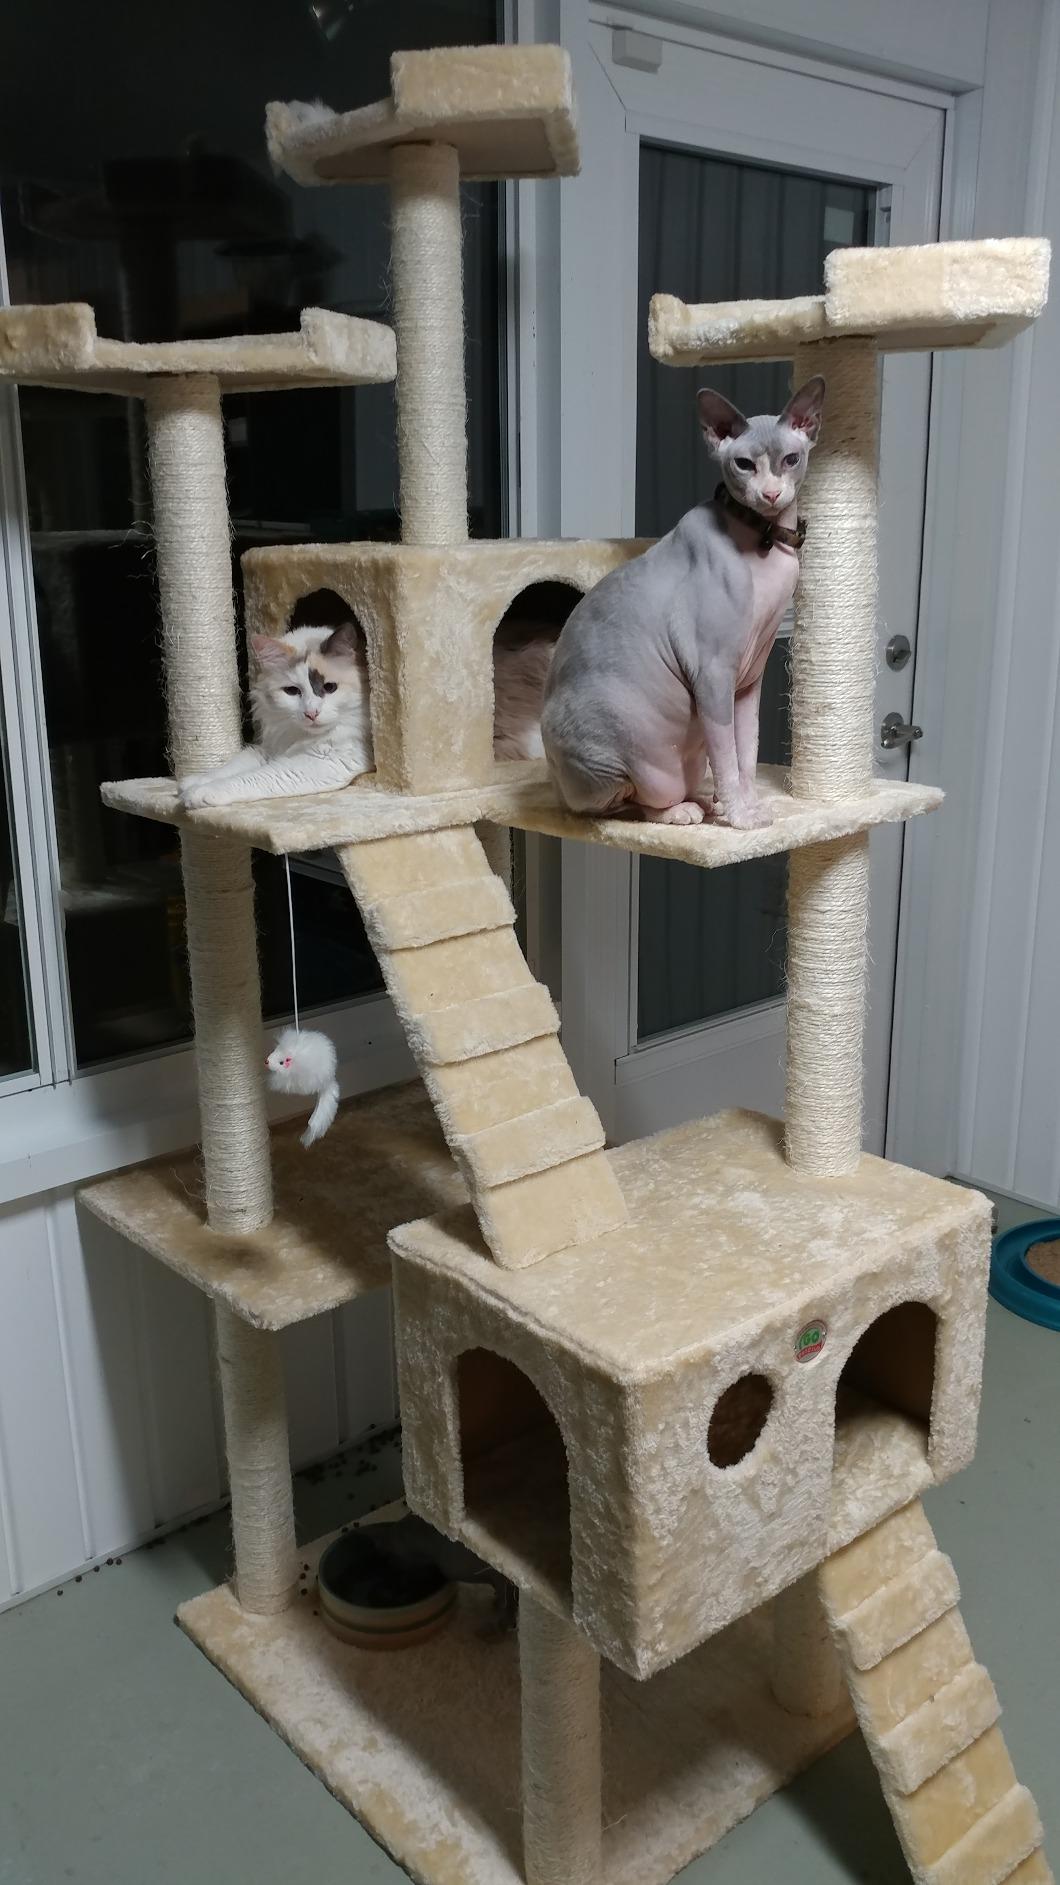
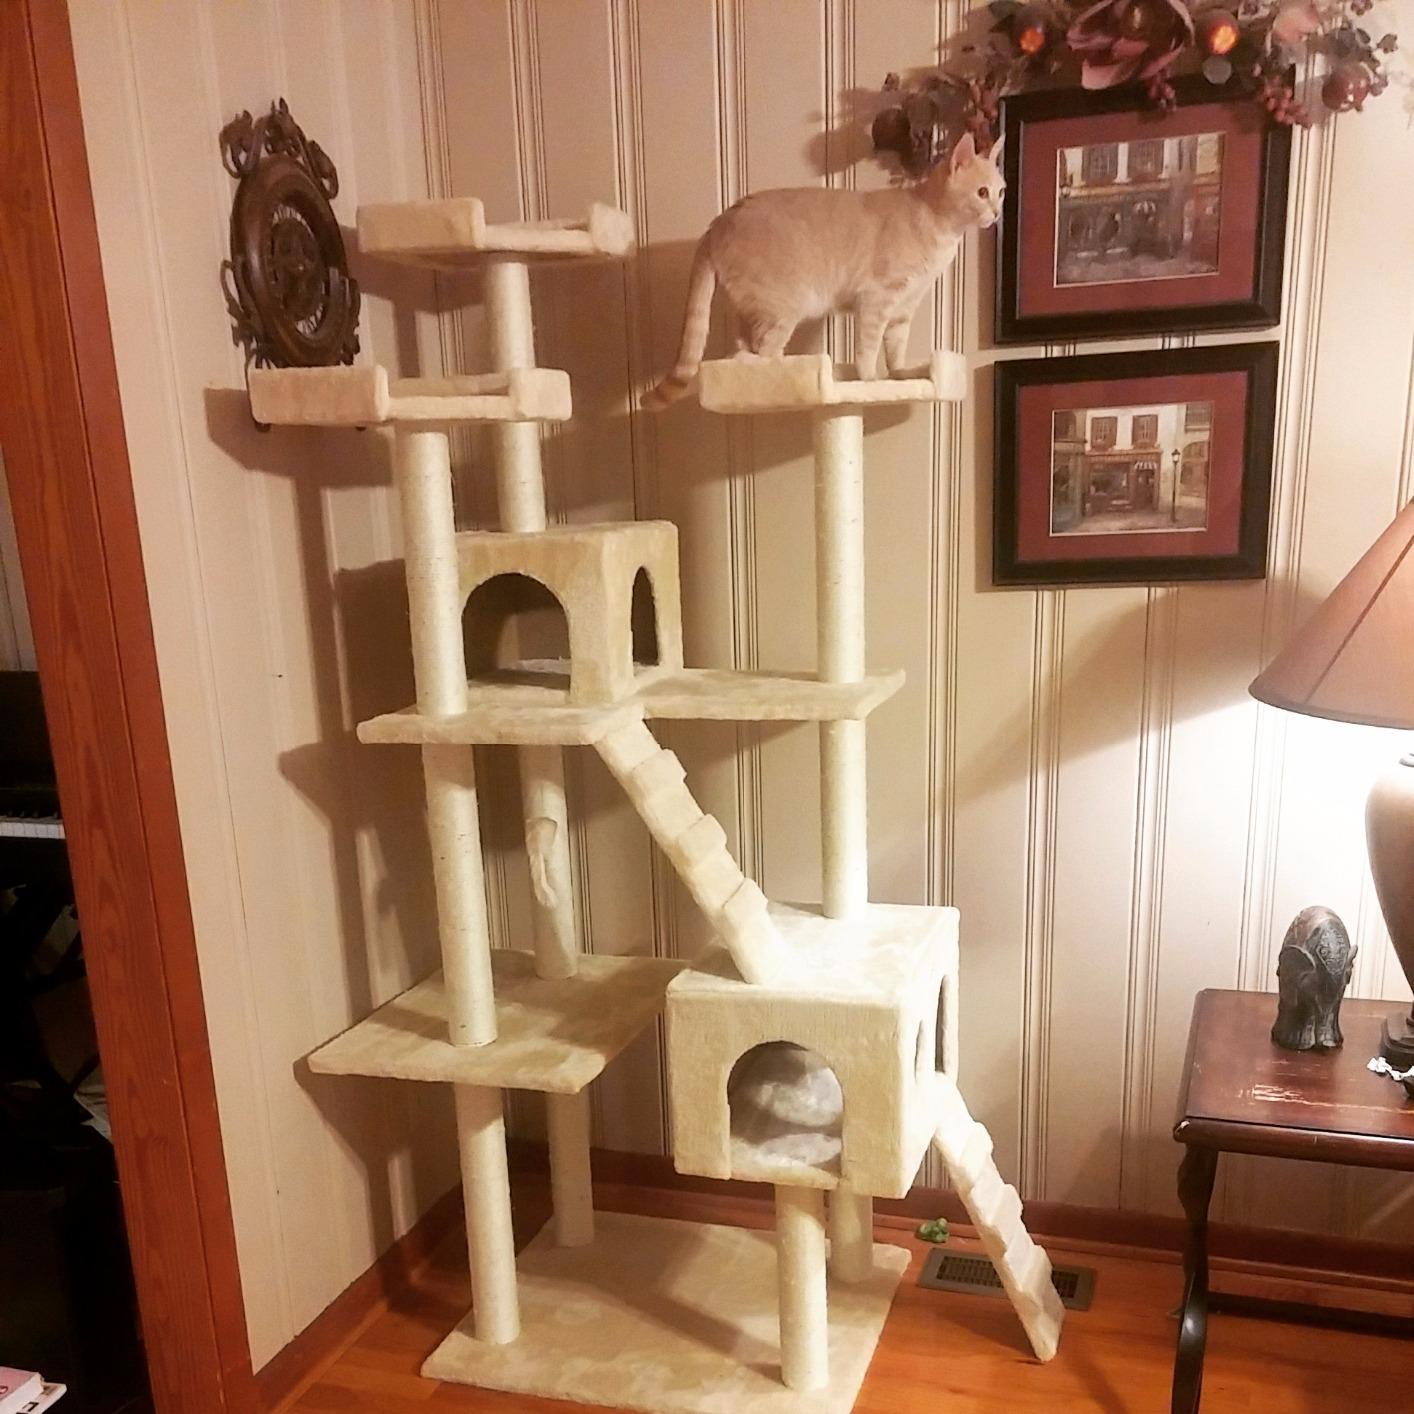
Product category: items_cat tree
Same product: yes